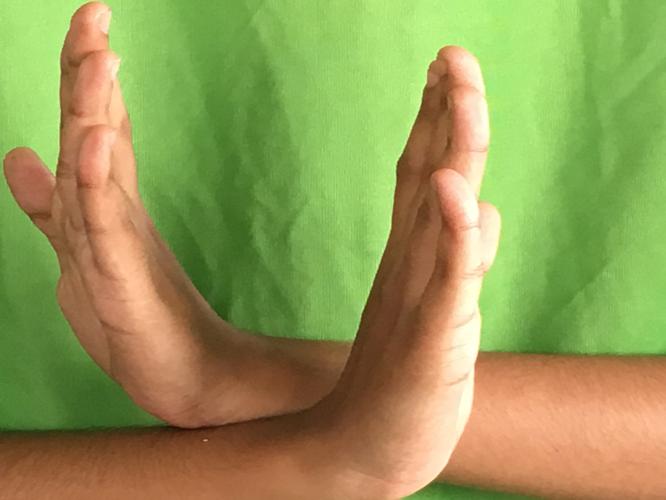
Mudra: Swastikam
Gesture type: double_hand